Battle of Basra (2003)

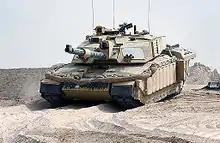
A Challenger 2 crosses into Iraq, 21 March 2003.

US and UK forces entered Iraq from Kuwait on 19 March (20 March UTC), approaching Basra on the road that had become notorious as the "Highway of Death" during the Gulf War. The invading army reportedly moved slowly down the highway, having created a traffic jam of military vehicles.